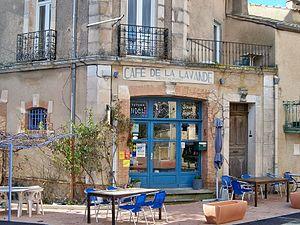
café de la lavande, bistrot de pays de Lardiers (04)
Lardiers est une commune française, située dans le département des Alpes-de-Haute-Provence en région Provence-Alpes-Côte d'Azur.